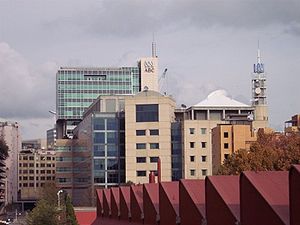
Australian Broadcasting Corporation
Australian Broadcasting Corporation, eller blot ABC, er et statsejet public service radio- og tv-selskab i Australien.